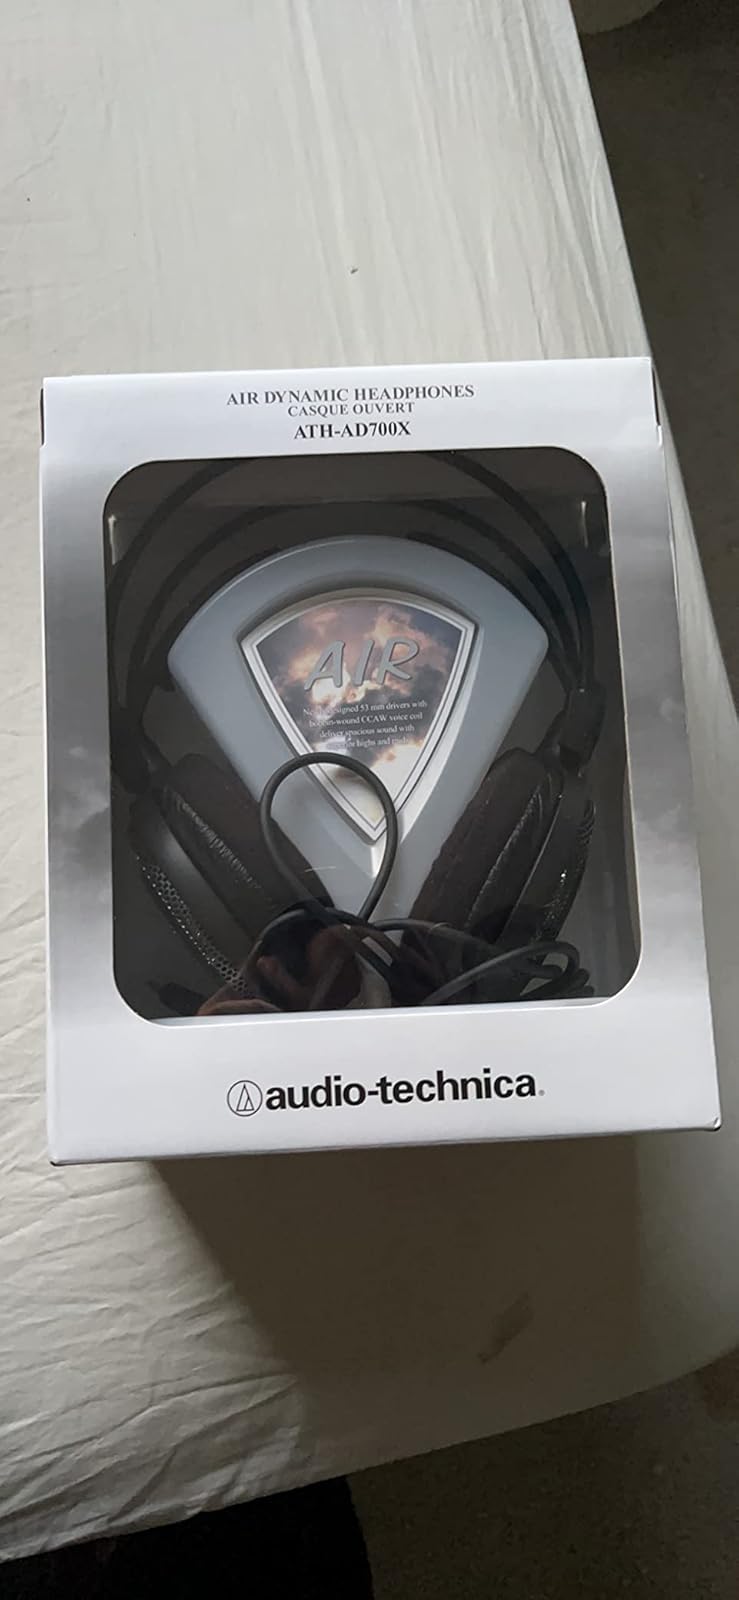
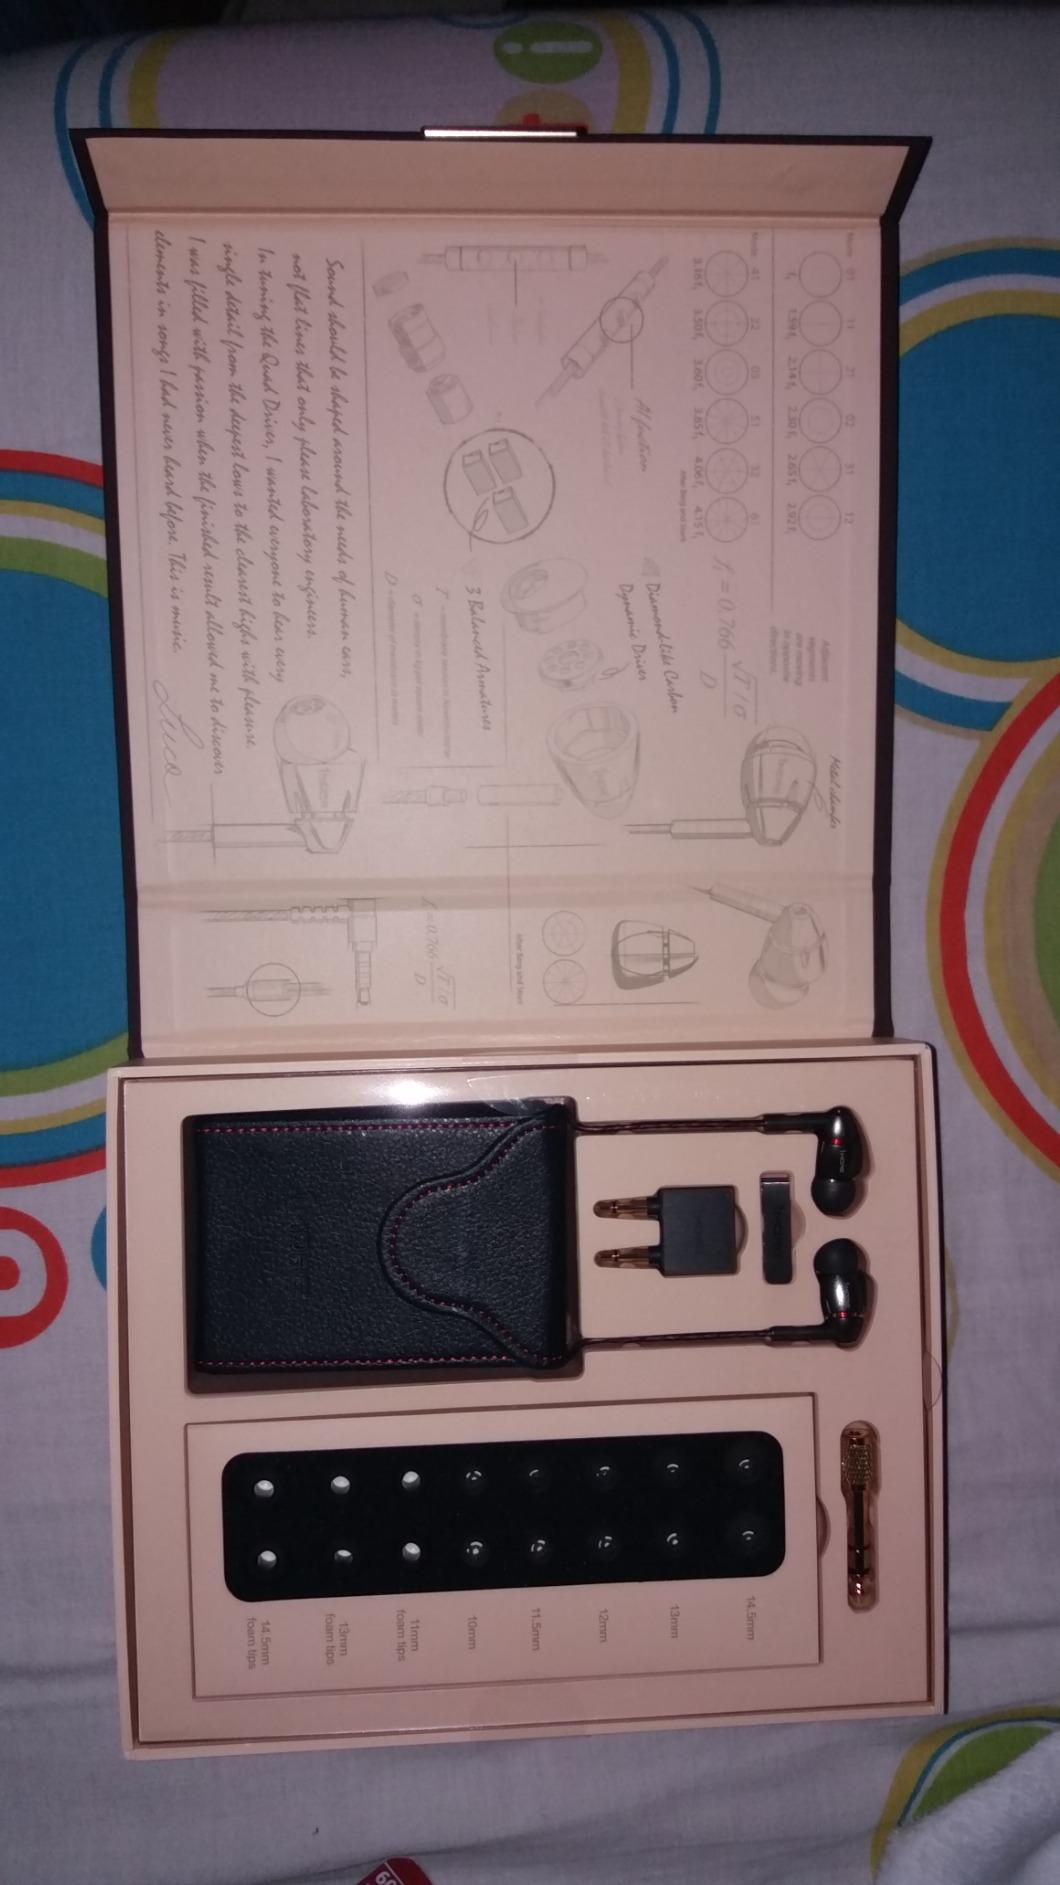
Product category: headphones
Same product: no